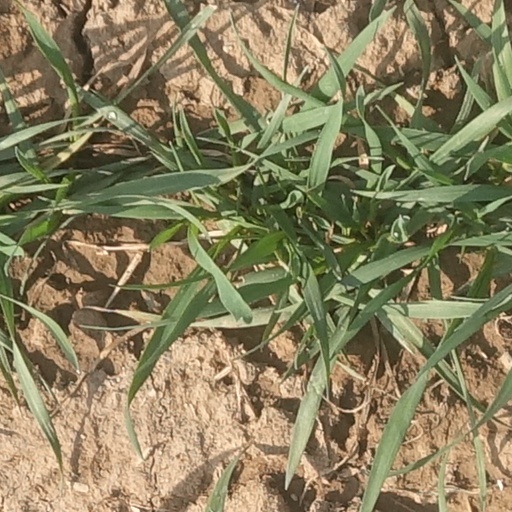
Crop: wheat